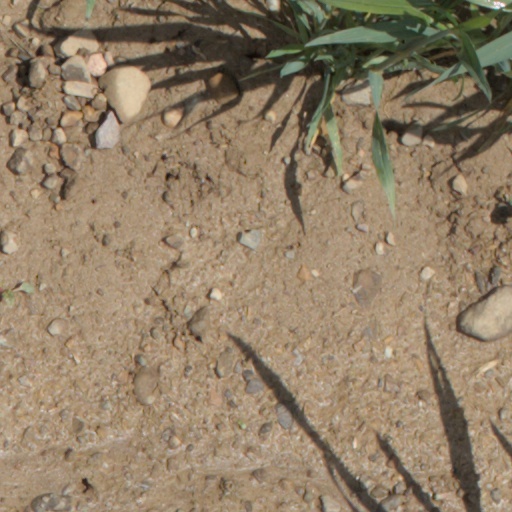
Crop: wheat